Victor Varconi

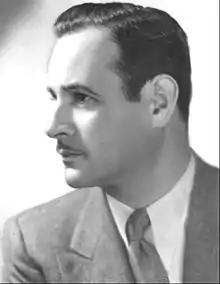
Varconi in 1934

Victor Varconi (born Mihály Várkonyi; March 31, 1891 – June 6, 1976) was a Hungarian actor who initially found success in his native country, as well as in Germany and Austria, in silent films, before relocating to the United States, where he continued to appear in films throughout the sound era. He also appeared in British and Italian films.